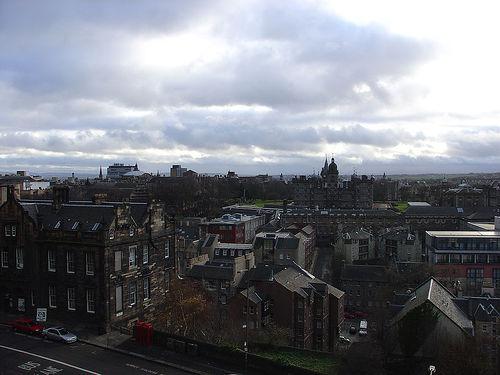
Weather: cloudy or overcast